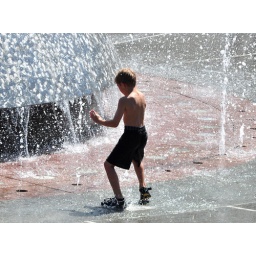
A boy plays in the Seattle Center water sculpture.